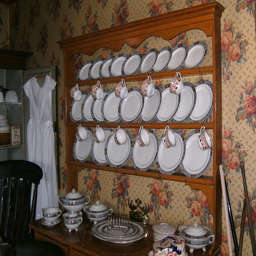
A group of fine china on a wooden rack
Large group of white plates and cups hanging off a wall.
A wooden shelf filled with plates and cups.
A set of nostalgic dishes hang is a display shelf and sit on a table.
An antique dinnerware set displayed with clothing and furniture